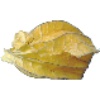
Label: Physalis with Husk 1